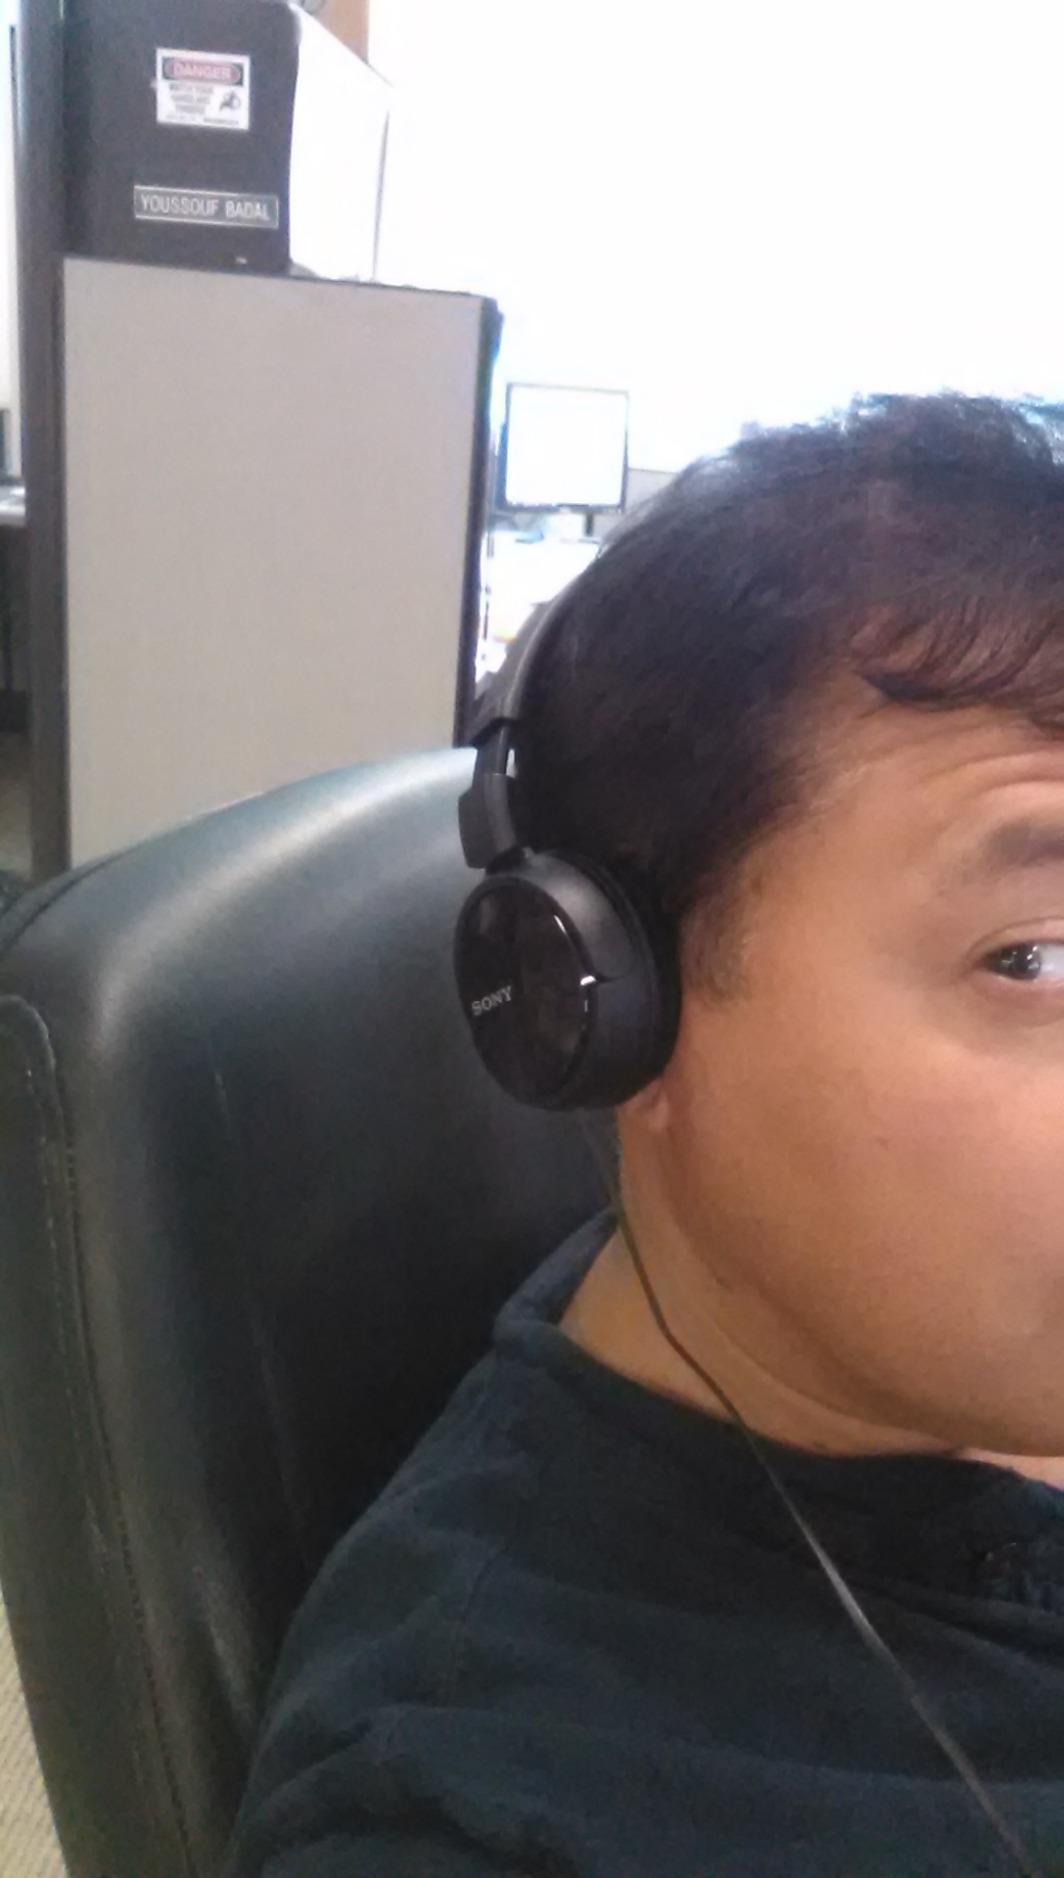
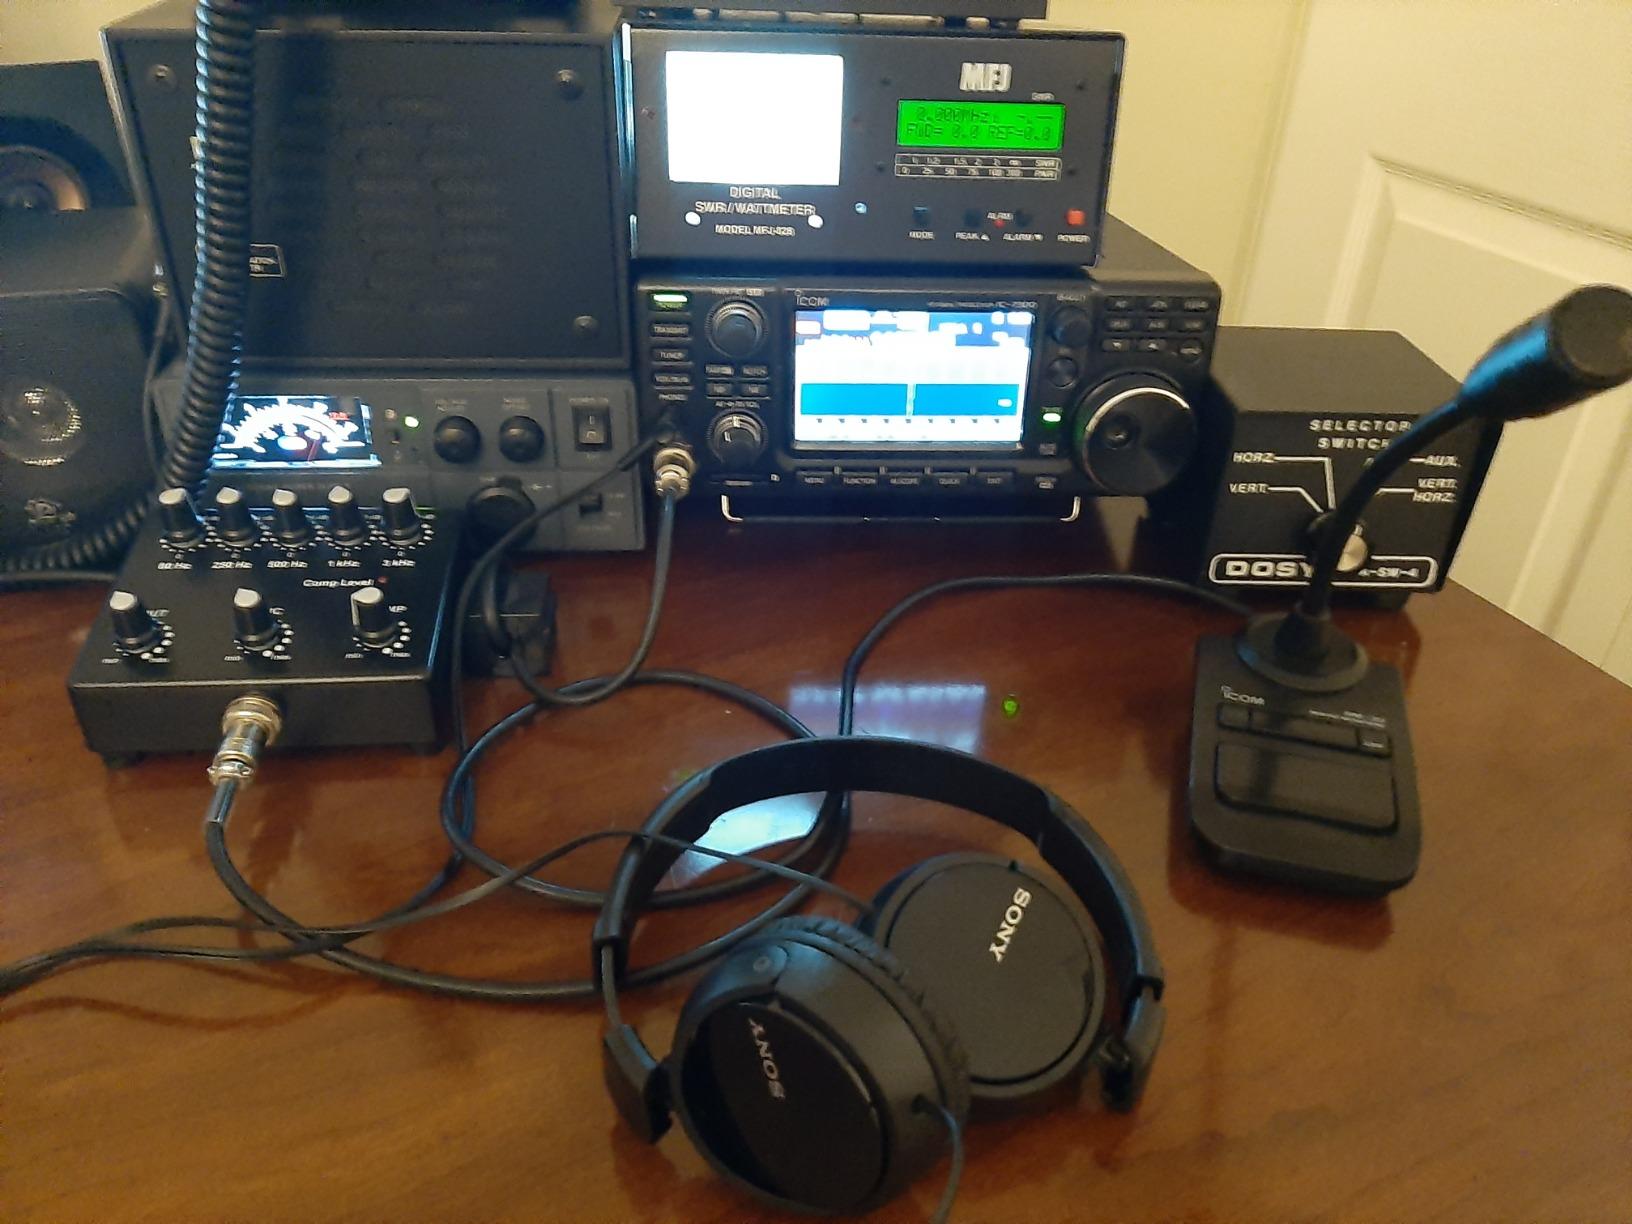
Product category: headphones
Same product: yes